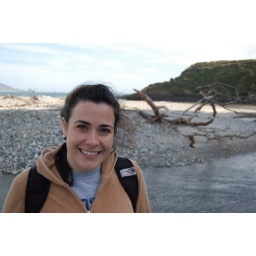
we didn't cross the river because it was mid-thigh in depth.